Cargo bike

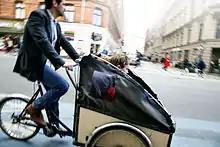
Cargo trike in Copenhagen

In Amsterdam and Copenhagen, cargo bikes are extremely popular. In Amsterdam many residents simply fit large front carriers to sturdy city bicycles. There is also a broad variety of specially made cargo bikes including low-loading two-wheelers with extended wheelbases, bicycles with small front wheels to fit huge front carriers, tadpole-type three-wheelers with a box between the two front wheels. Other varieties include a platform, basket etc. instead of the box, the loading area between two rear wheels (delta-fashion), small-wheel two-wheelers loading both back and front. An occasional four-wheeler can also be seen, especially within a plant, warehouse or the like, where demands on stability and loading capacity are higher than on range.